Soatá Formation

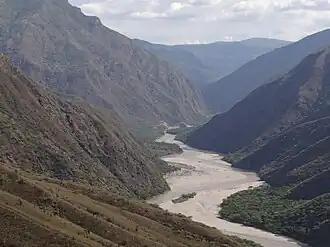
The Chicamocha River, seen here farther downstream at the Chicamocha Canyon, heavily eroded the former Pleistocene terraces of the Soatá Formation

The Soatá Formation is a geological formation of the northern Altiplano Cundiboyacense, Eastern Ranges of the Colombian Andes. The formation consists mainly of shales with conglomerates and dates to the Quaternary period; Late Pleistocene epoch. The heavily eroded formation has a maximum measured thickness of . It contains the lacustrine and fluvio-glacial sediments of elongated paleolake Soatá, that existed on the Altiplano in the valley of the Chicamocha River.